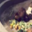
Label: beaver